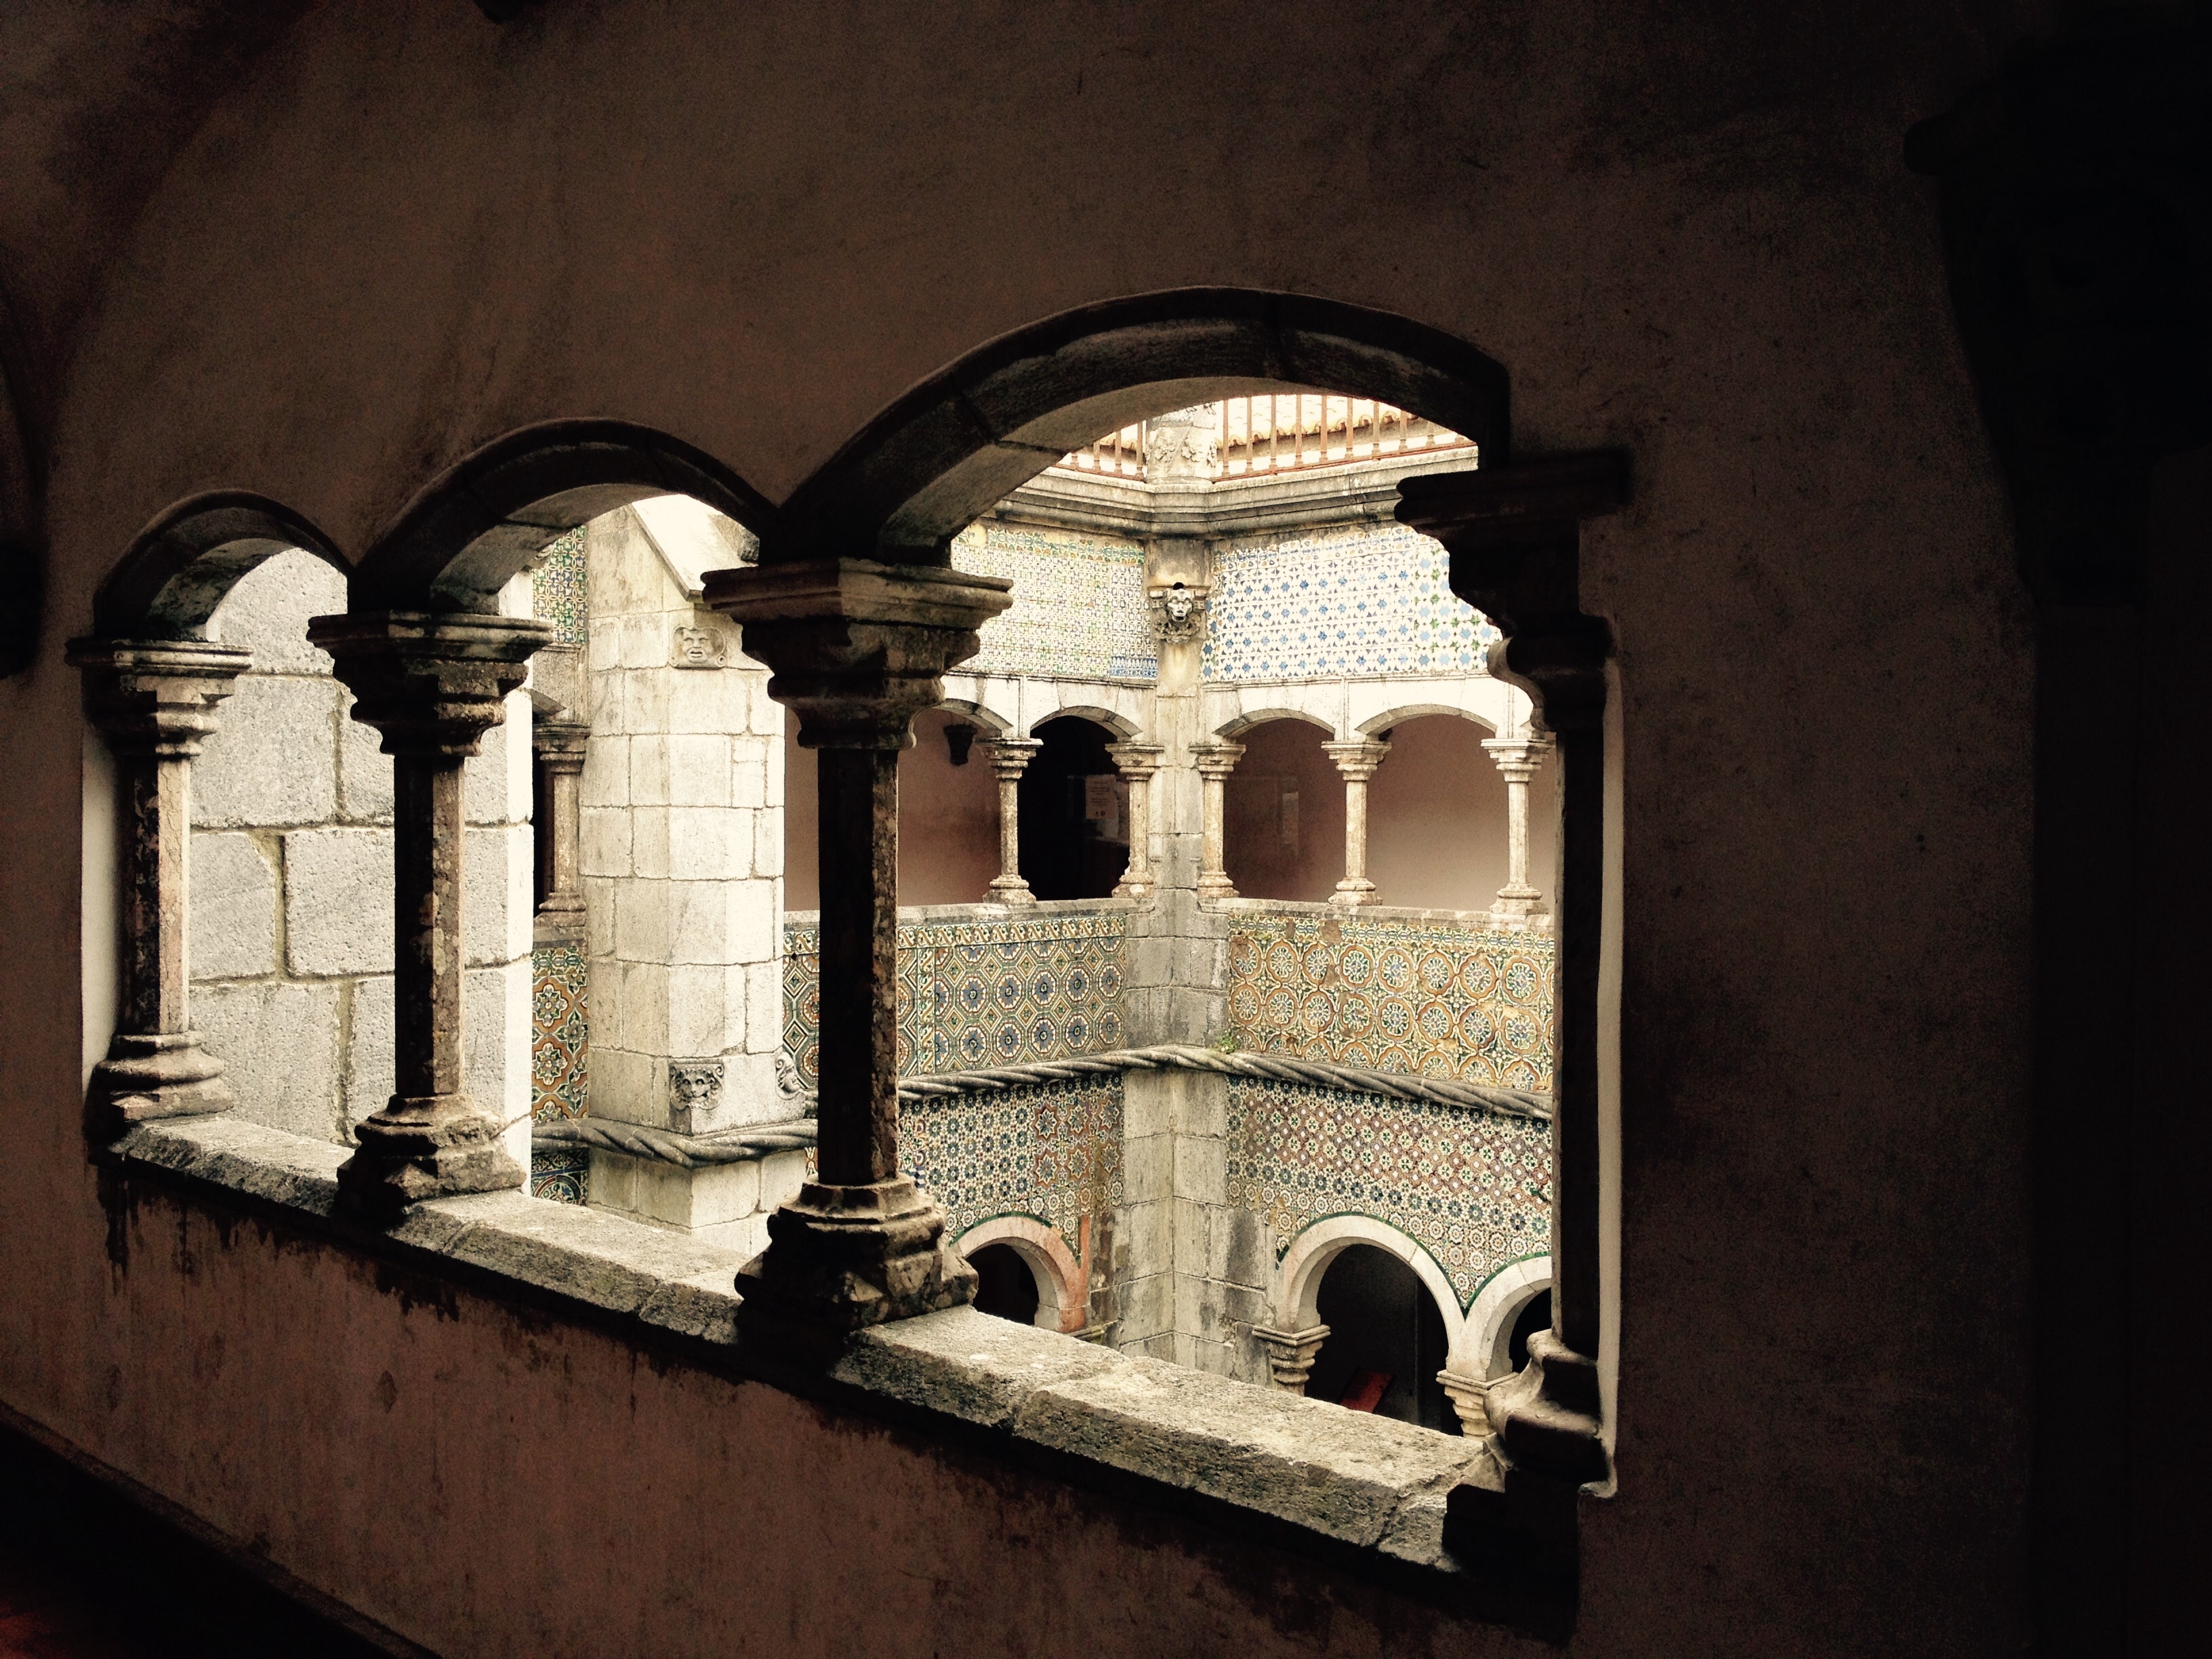
architecture, window, building, arch, column, facade, darkness, place of worship, temple, history, hof, ancient history